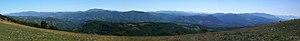
Le mont Subasio est un des sommets des Apennins du centre de l'Italie situé en Ombrie. Les deux villes les plus importantes sur ses pentes sont Assise et Spello. Il jouxte à l'est le territoire de Nocera Umbra, et au nord celui de Gualdo Tadino.